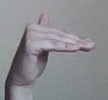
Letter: khaa